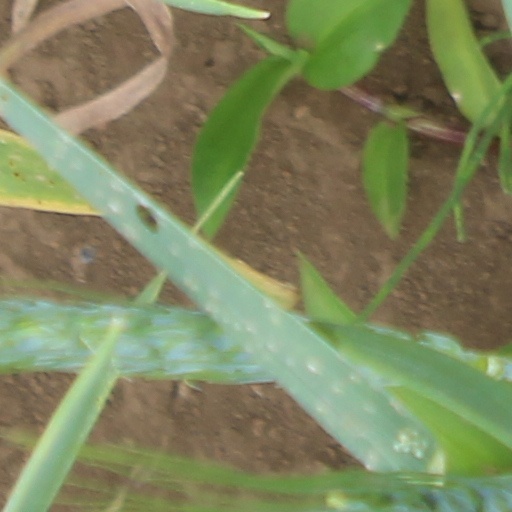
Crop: wheat